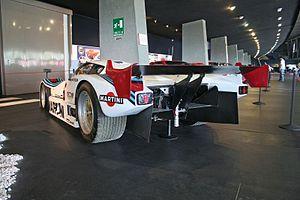
La Scuderia Lancia, qui deviendra plus tard la Squadra Corse HF Lancia est l'atelier de course de l'entreprise automobile Lancia e Cia, créé en 1952 par Gianni Lancia, fils du fondateur de la marque. La Scuderia Lancia débute officiellement en compétition en sports mécaniques où elle s'illustre notamment à la Carrera Panamericana, à la Targa Florio ou aux Mille Miglia. L'écurie s'est aussi engagée en Formule 1 en 1954-1955, sans briller particulièrement. La Squadra Corse a su rebondir en Championnat du Monde d'Endurance avec la conquête de trois titres mondiaux entre 1979 et 1981 et en rallyes en remportant onze titres des constructeurs et quatre titres pilotes entre 1974 et 1992. Depuis fin 1991, Lancia a cessé tout engagement officiel en compétition automobile.